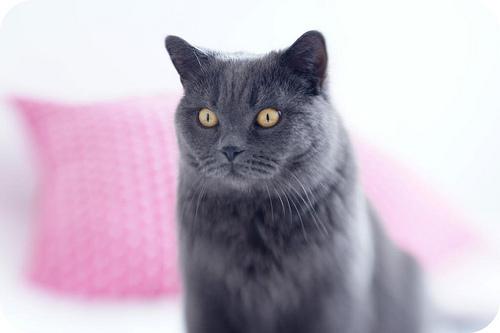
Breed: British Shorthair